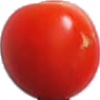
Label: Tomato Cherry Red 1